Jennifer Weist (singer)

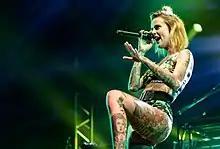
Jennifer Rostock Live 2015

At the age of 13, Weist played in a band for the first time, called No Fame, founded by Johannes Walter. She and Walter had known each other since kindergarten. Walter approached her during a karaoke contest because he was looking for a singer for his band. In 2004, she founded the band Aerials. After finishing her Abitur, both she and Walter moved to Berlin, where they met Alex Voigt, Christoph Deckert, and Christopher Kohl. Together, they formed the band Jennifer Rostock.